Sled Allen

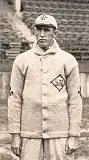
Allen with the St. Louis Browns in 1910.

In 1908, Allen began his professional baseball career with the Class-C Enid Railroaders of the Western Association. With the Railroaders that season, Allen batted .147 with 47 hits, five doubles, one triple and one home run in 109 games played. During the 1909 season, Allen continued playing for the Enid Railroaders. He batted .257 with 94 hits, 15 doubles, one triple and two home runs in 108 games.